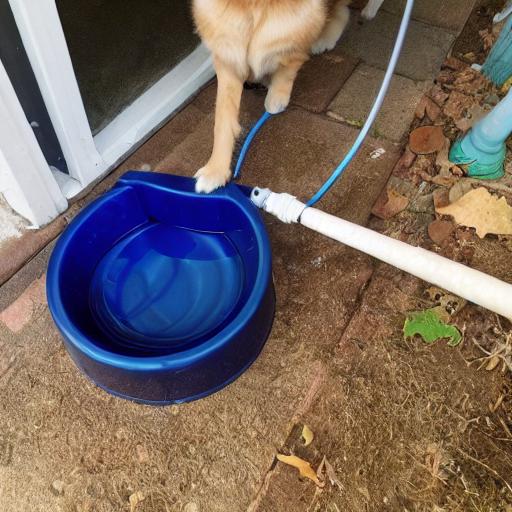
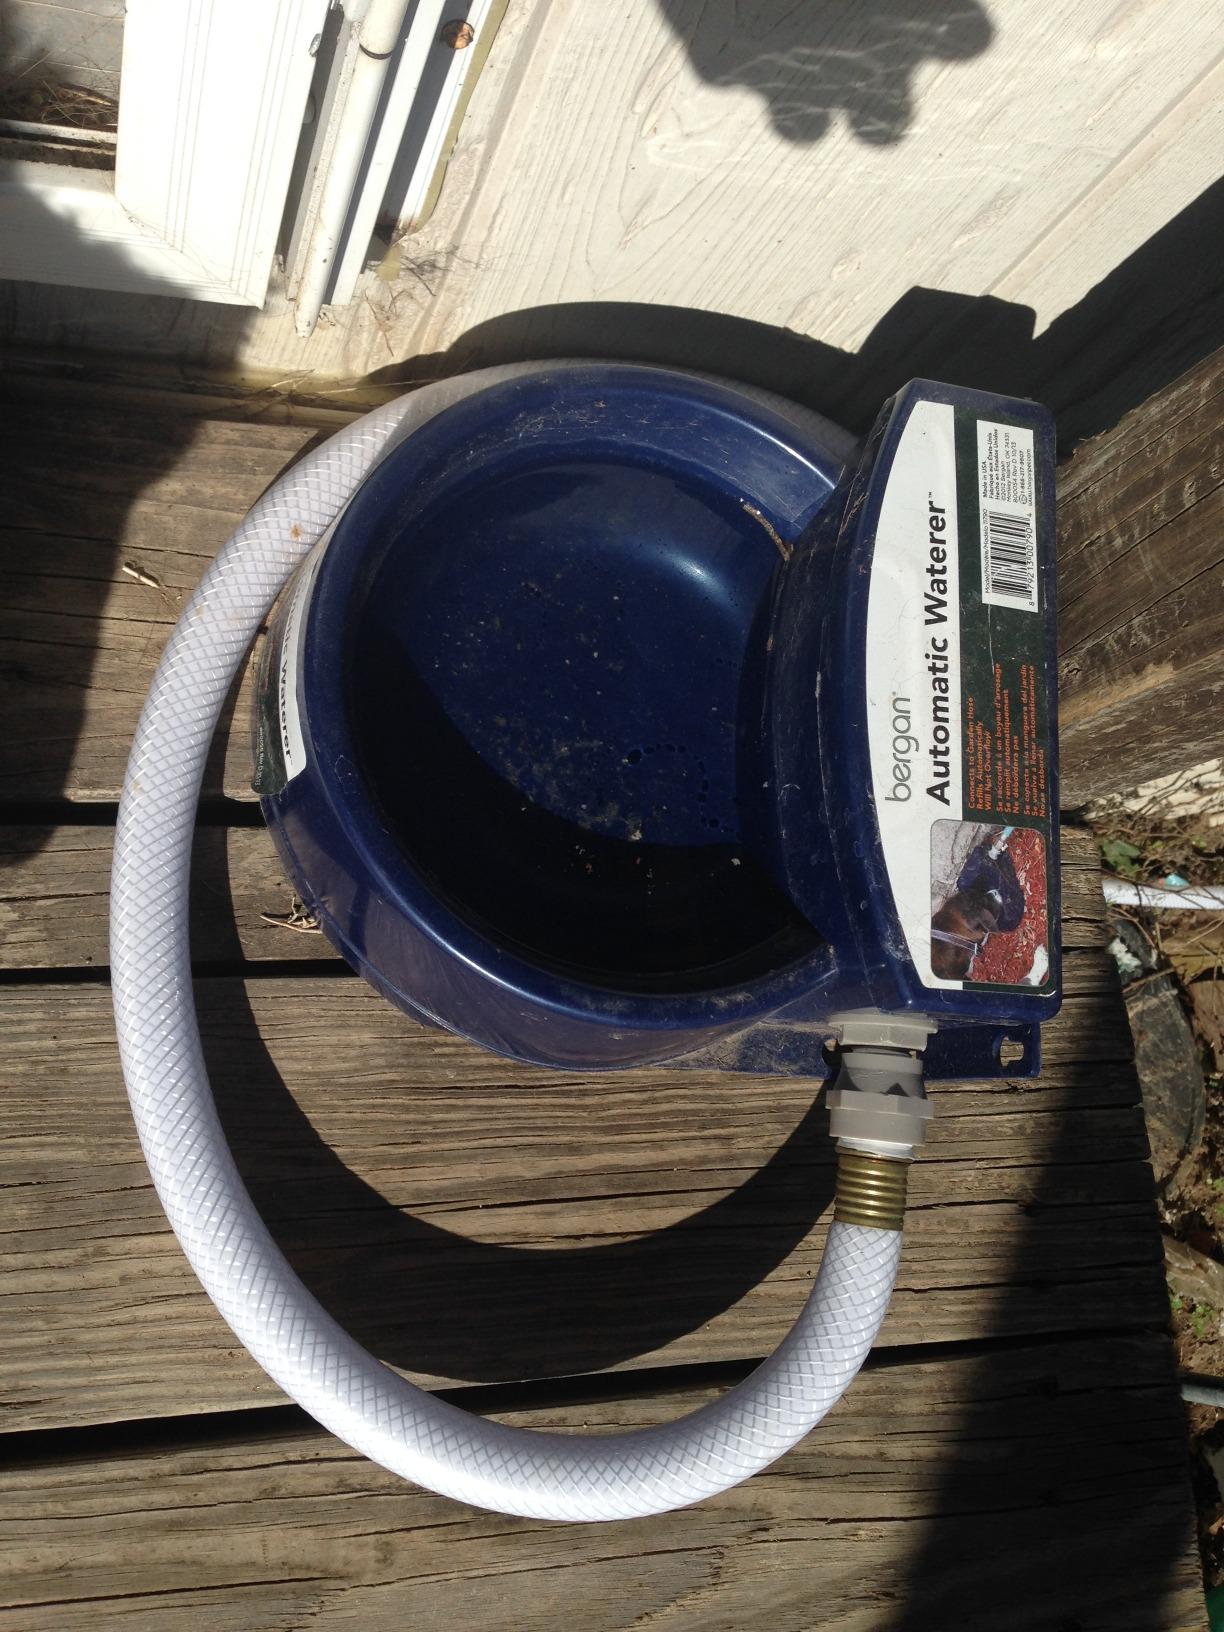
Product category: items_bowl
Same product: no